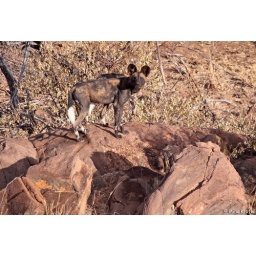
African wild dogs Lycaon pictus on rocks in Laikipia, Kenya